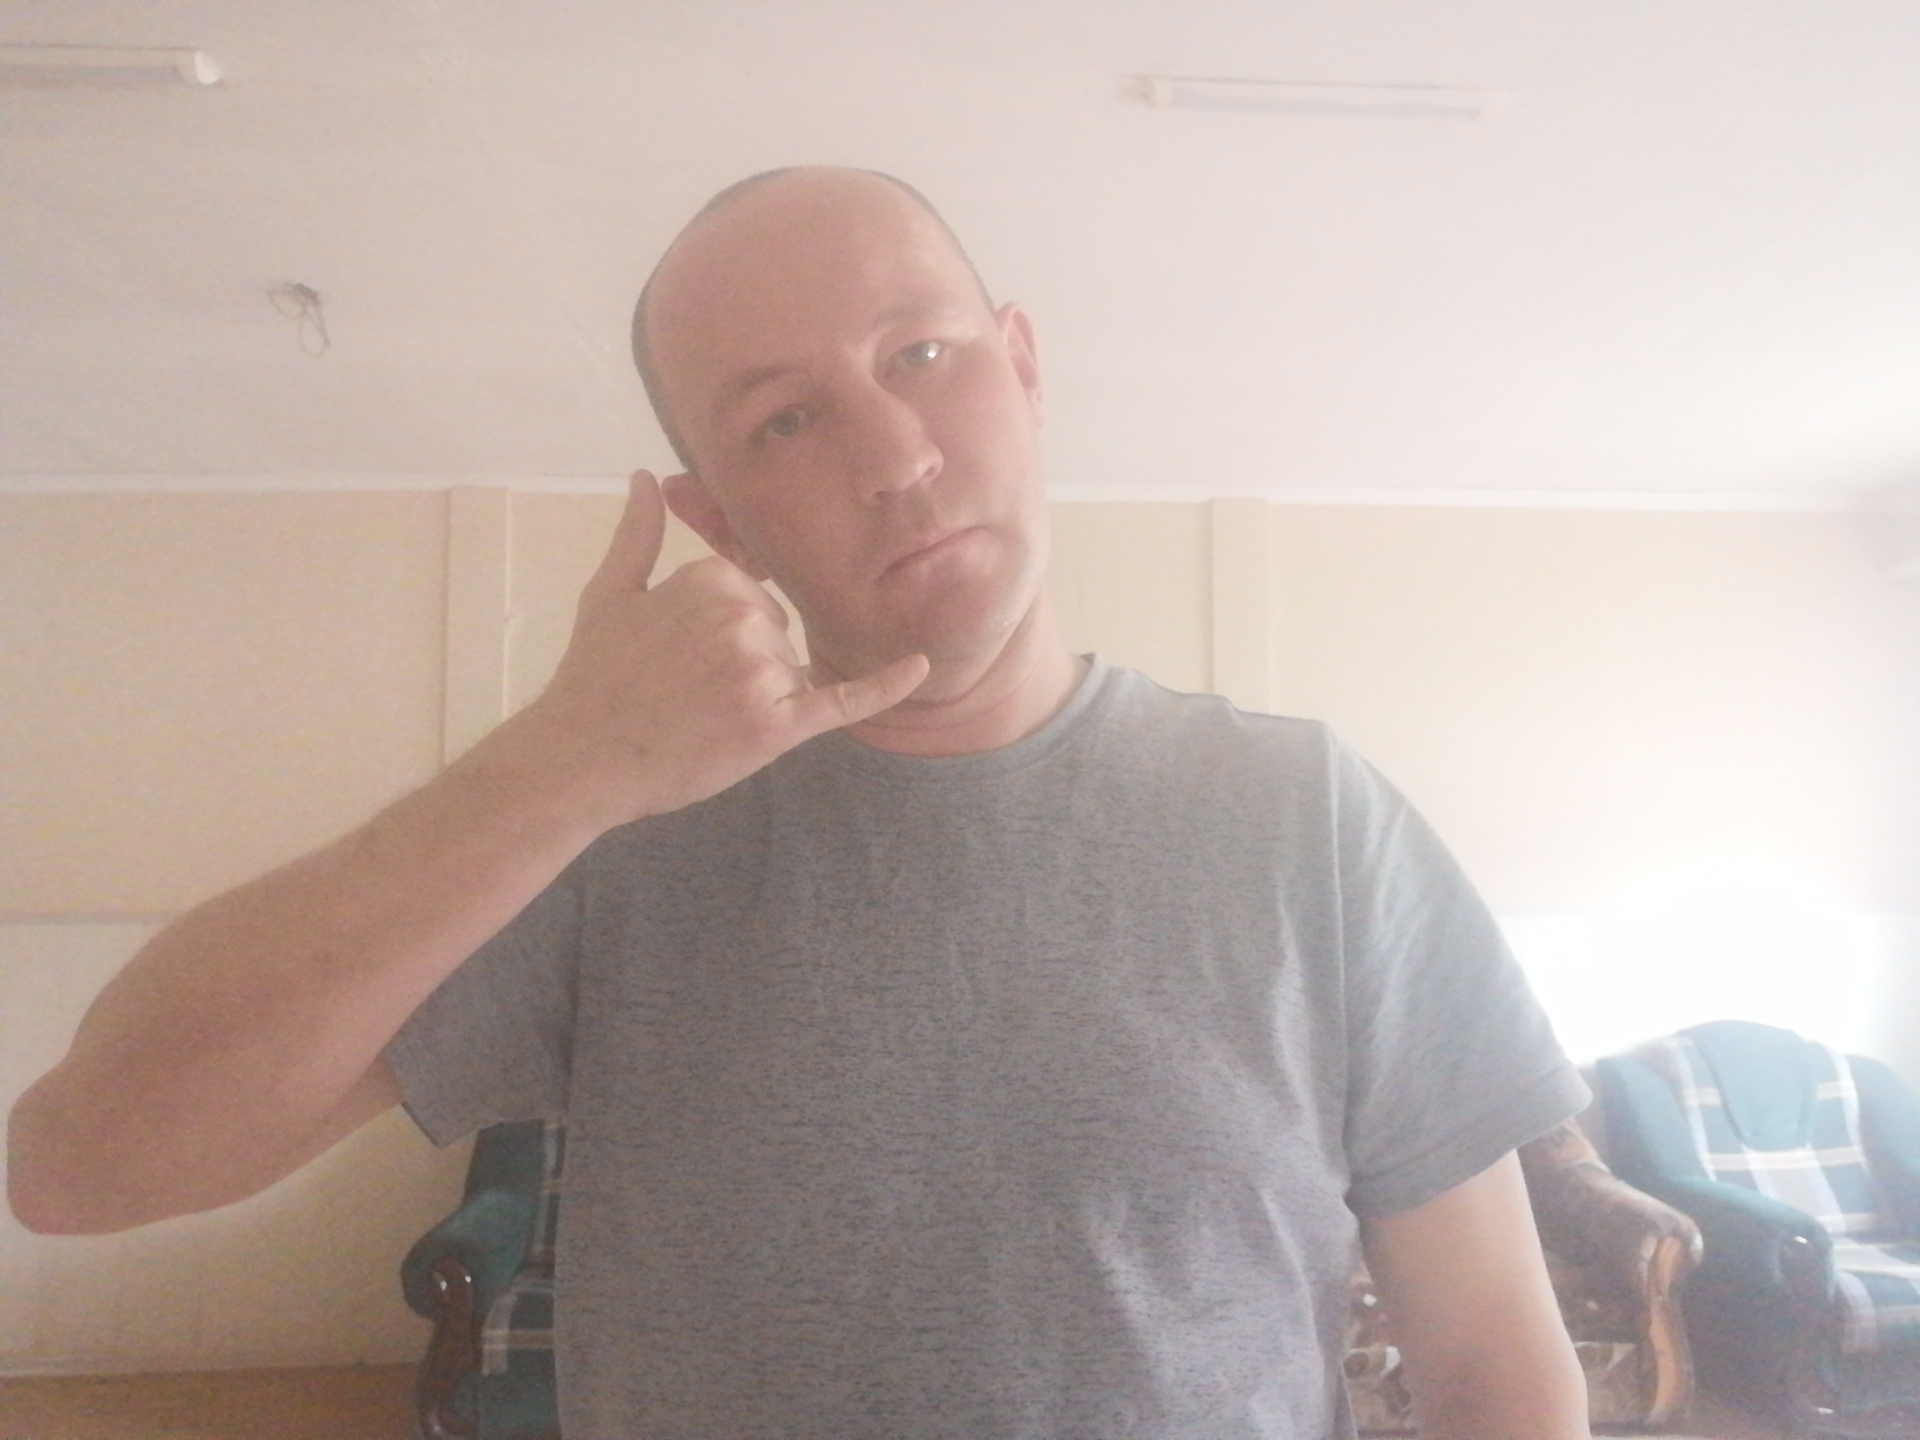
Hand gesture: call